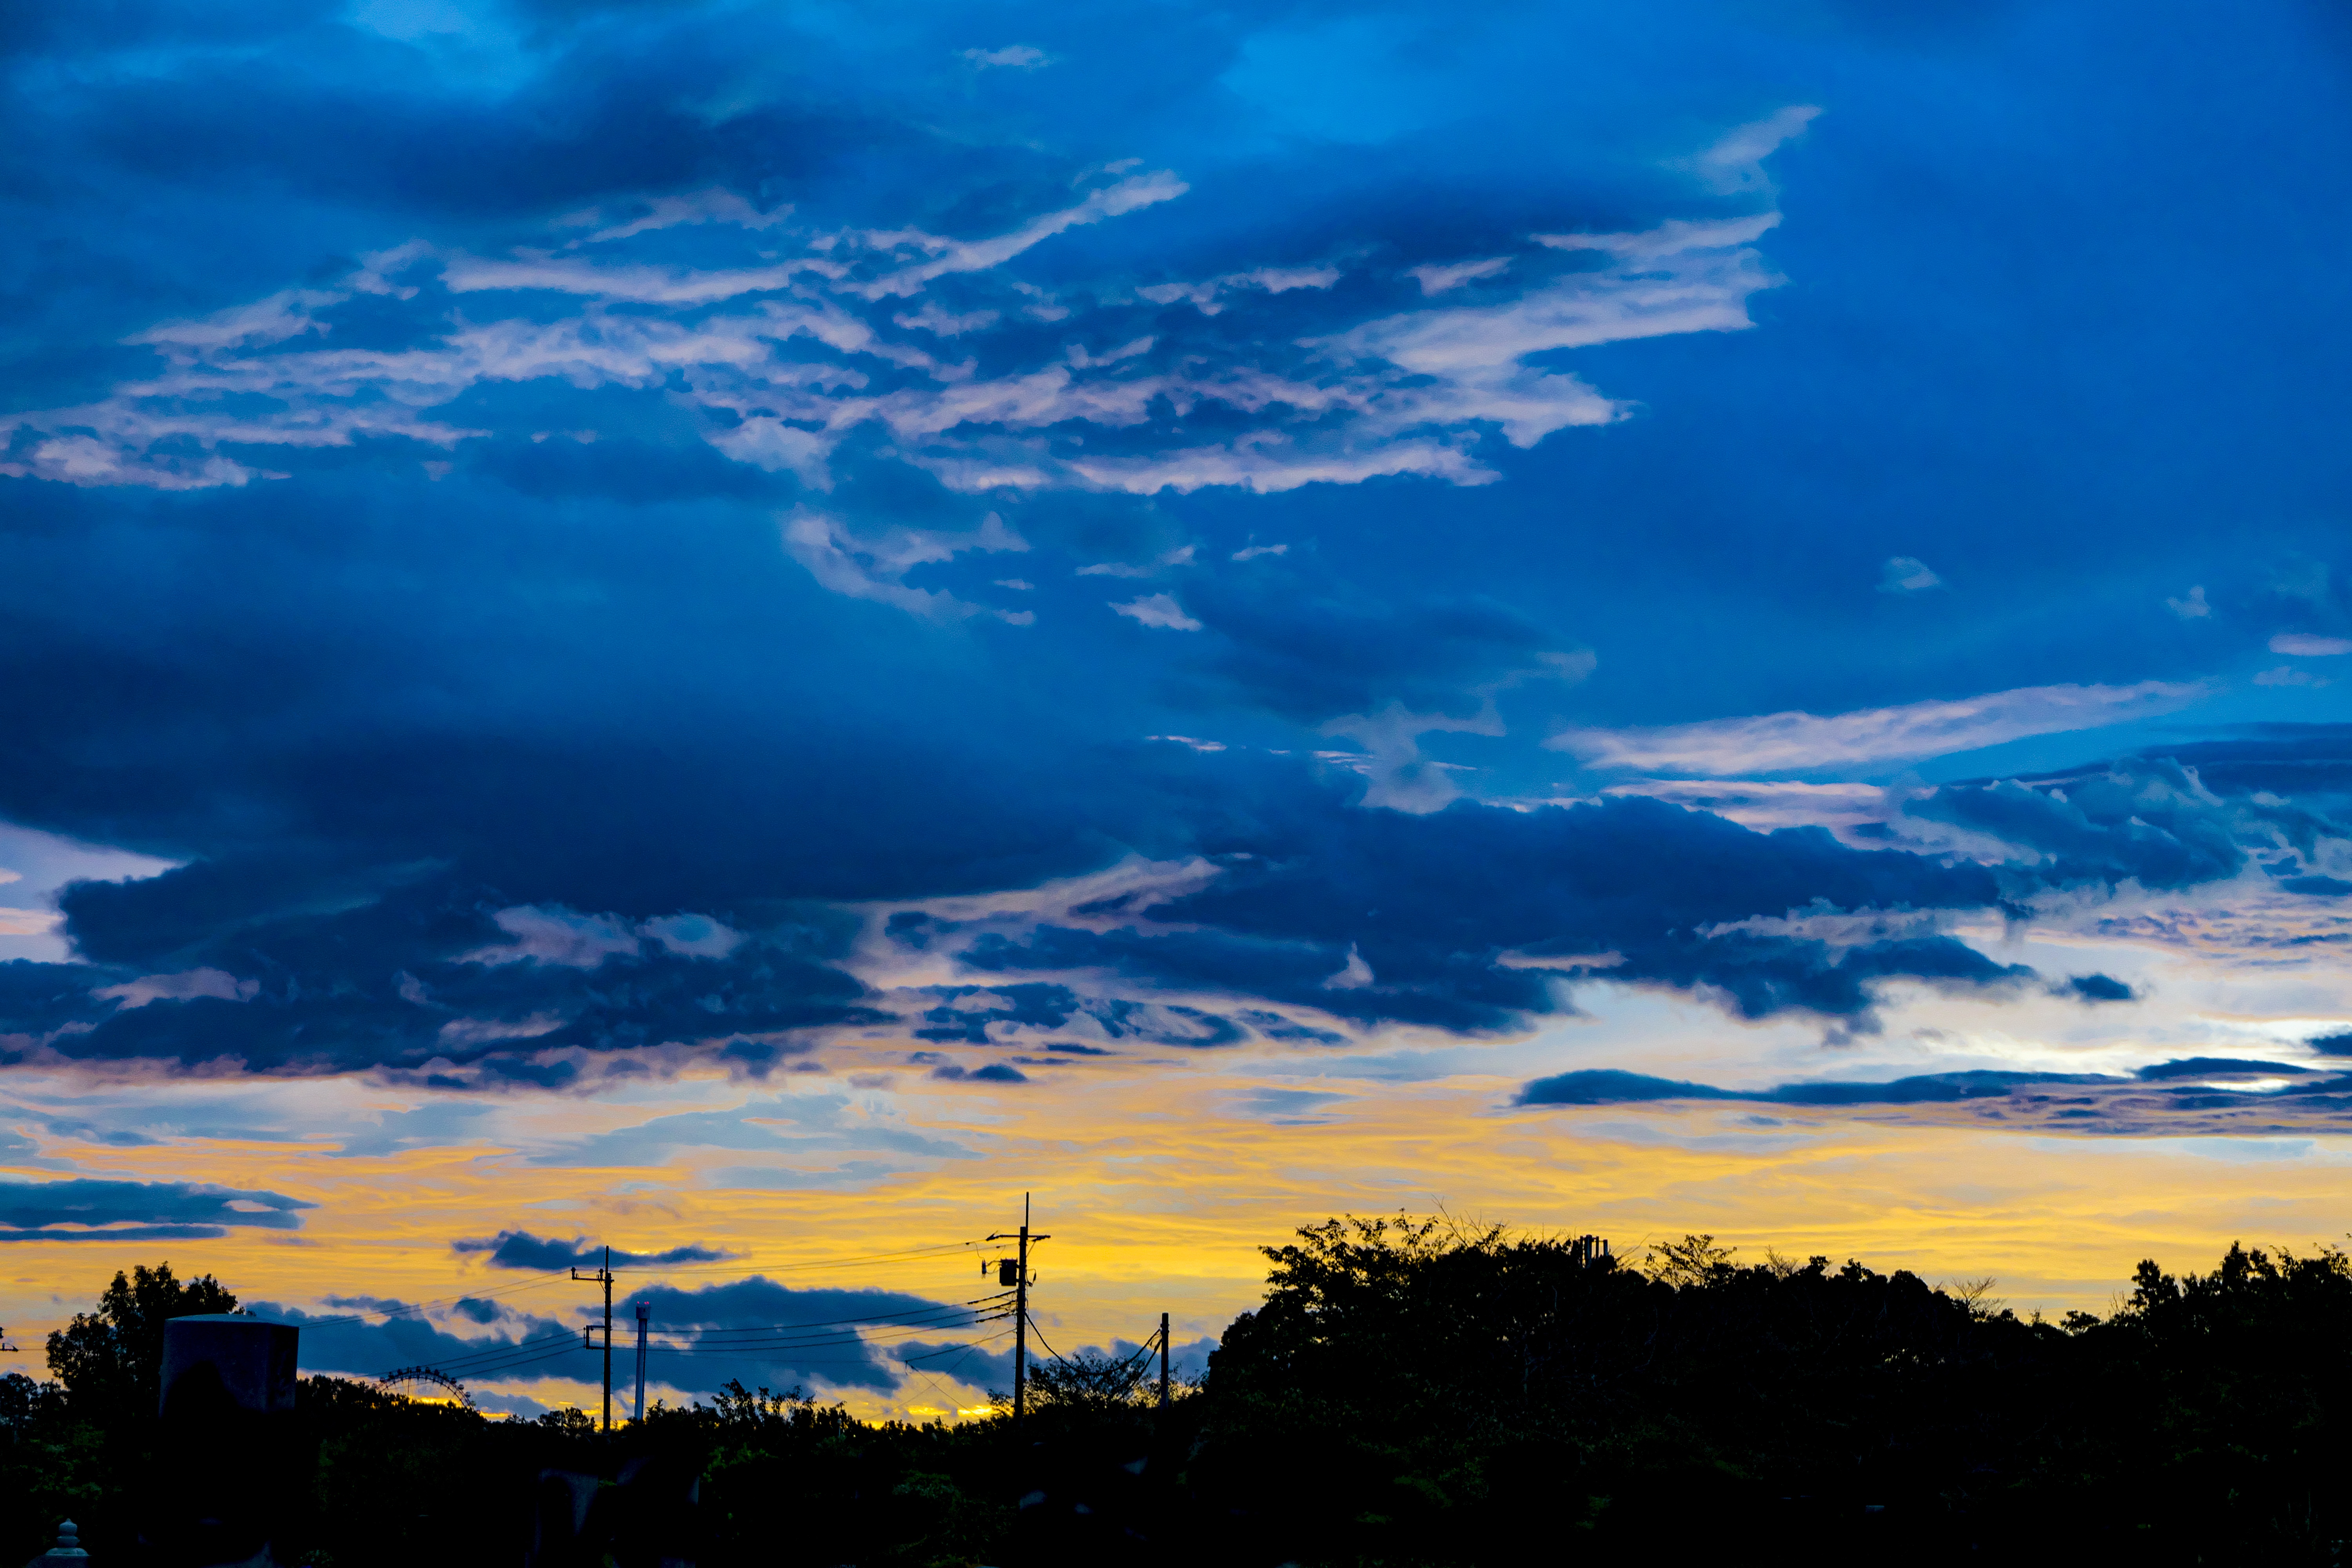
landscape, horizon, silhouette, cloud, sky, sun, sunrise, sunset, field, sunlight, morning, hill, dawn, atmosphere, dusk, evening, cumulus, japan, plain, afterglow, morning glow, meteorological phenomenon